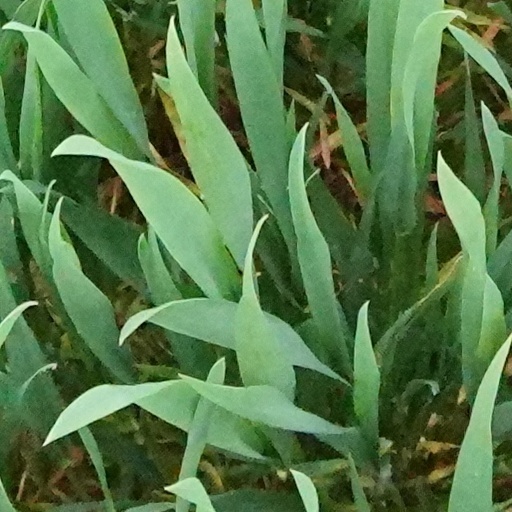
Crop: wheat